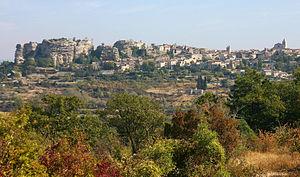
Saignon, village perché
Saignon est une commune française située dans le département de Vaucluse, en région Provence-Alpes-Côte d'Azur.